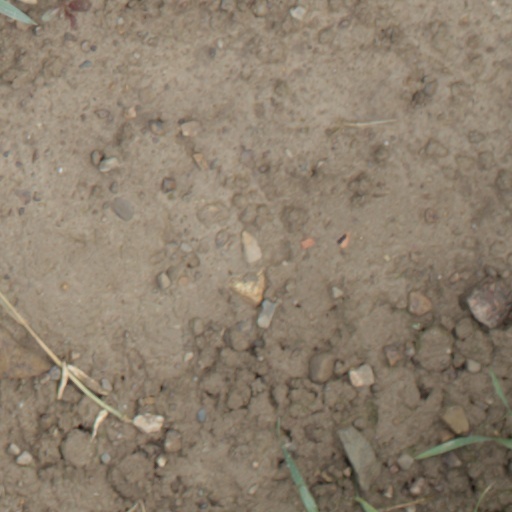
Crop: wheat